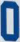
Number: 0